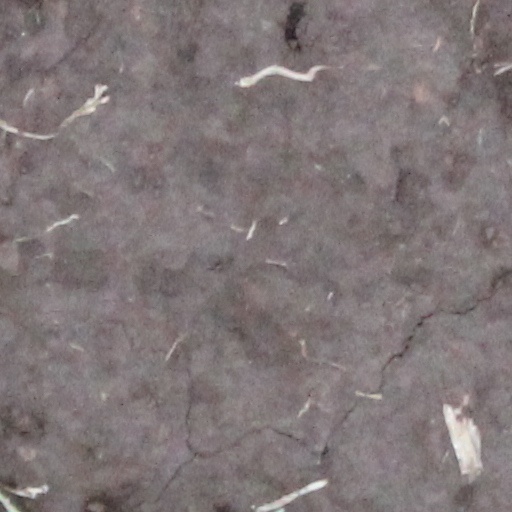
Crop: wheat